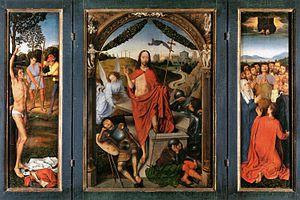
Hans Memling ou Hans Memlinc est un peintre allemand de style flamand, né à Seligenstadt en électorat de Mayence vers 1435-1440, devenu citoyen de Bruges en 1465, où il meurt en 1494. Il est l'un des plus grands représentants de la peinture brugeoise du XVᵉ siècle, aux côtés de Jan van Eyck, de Petrus Christus et de Gérard David, et de l'école des peintres primitifs flamands.